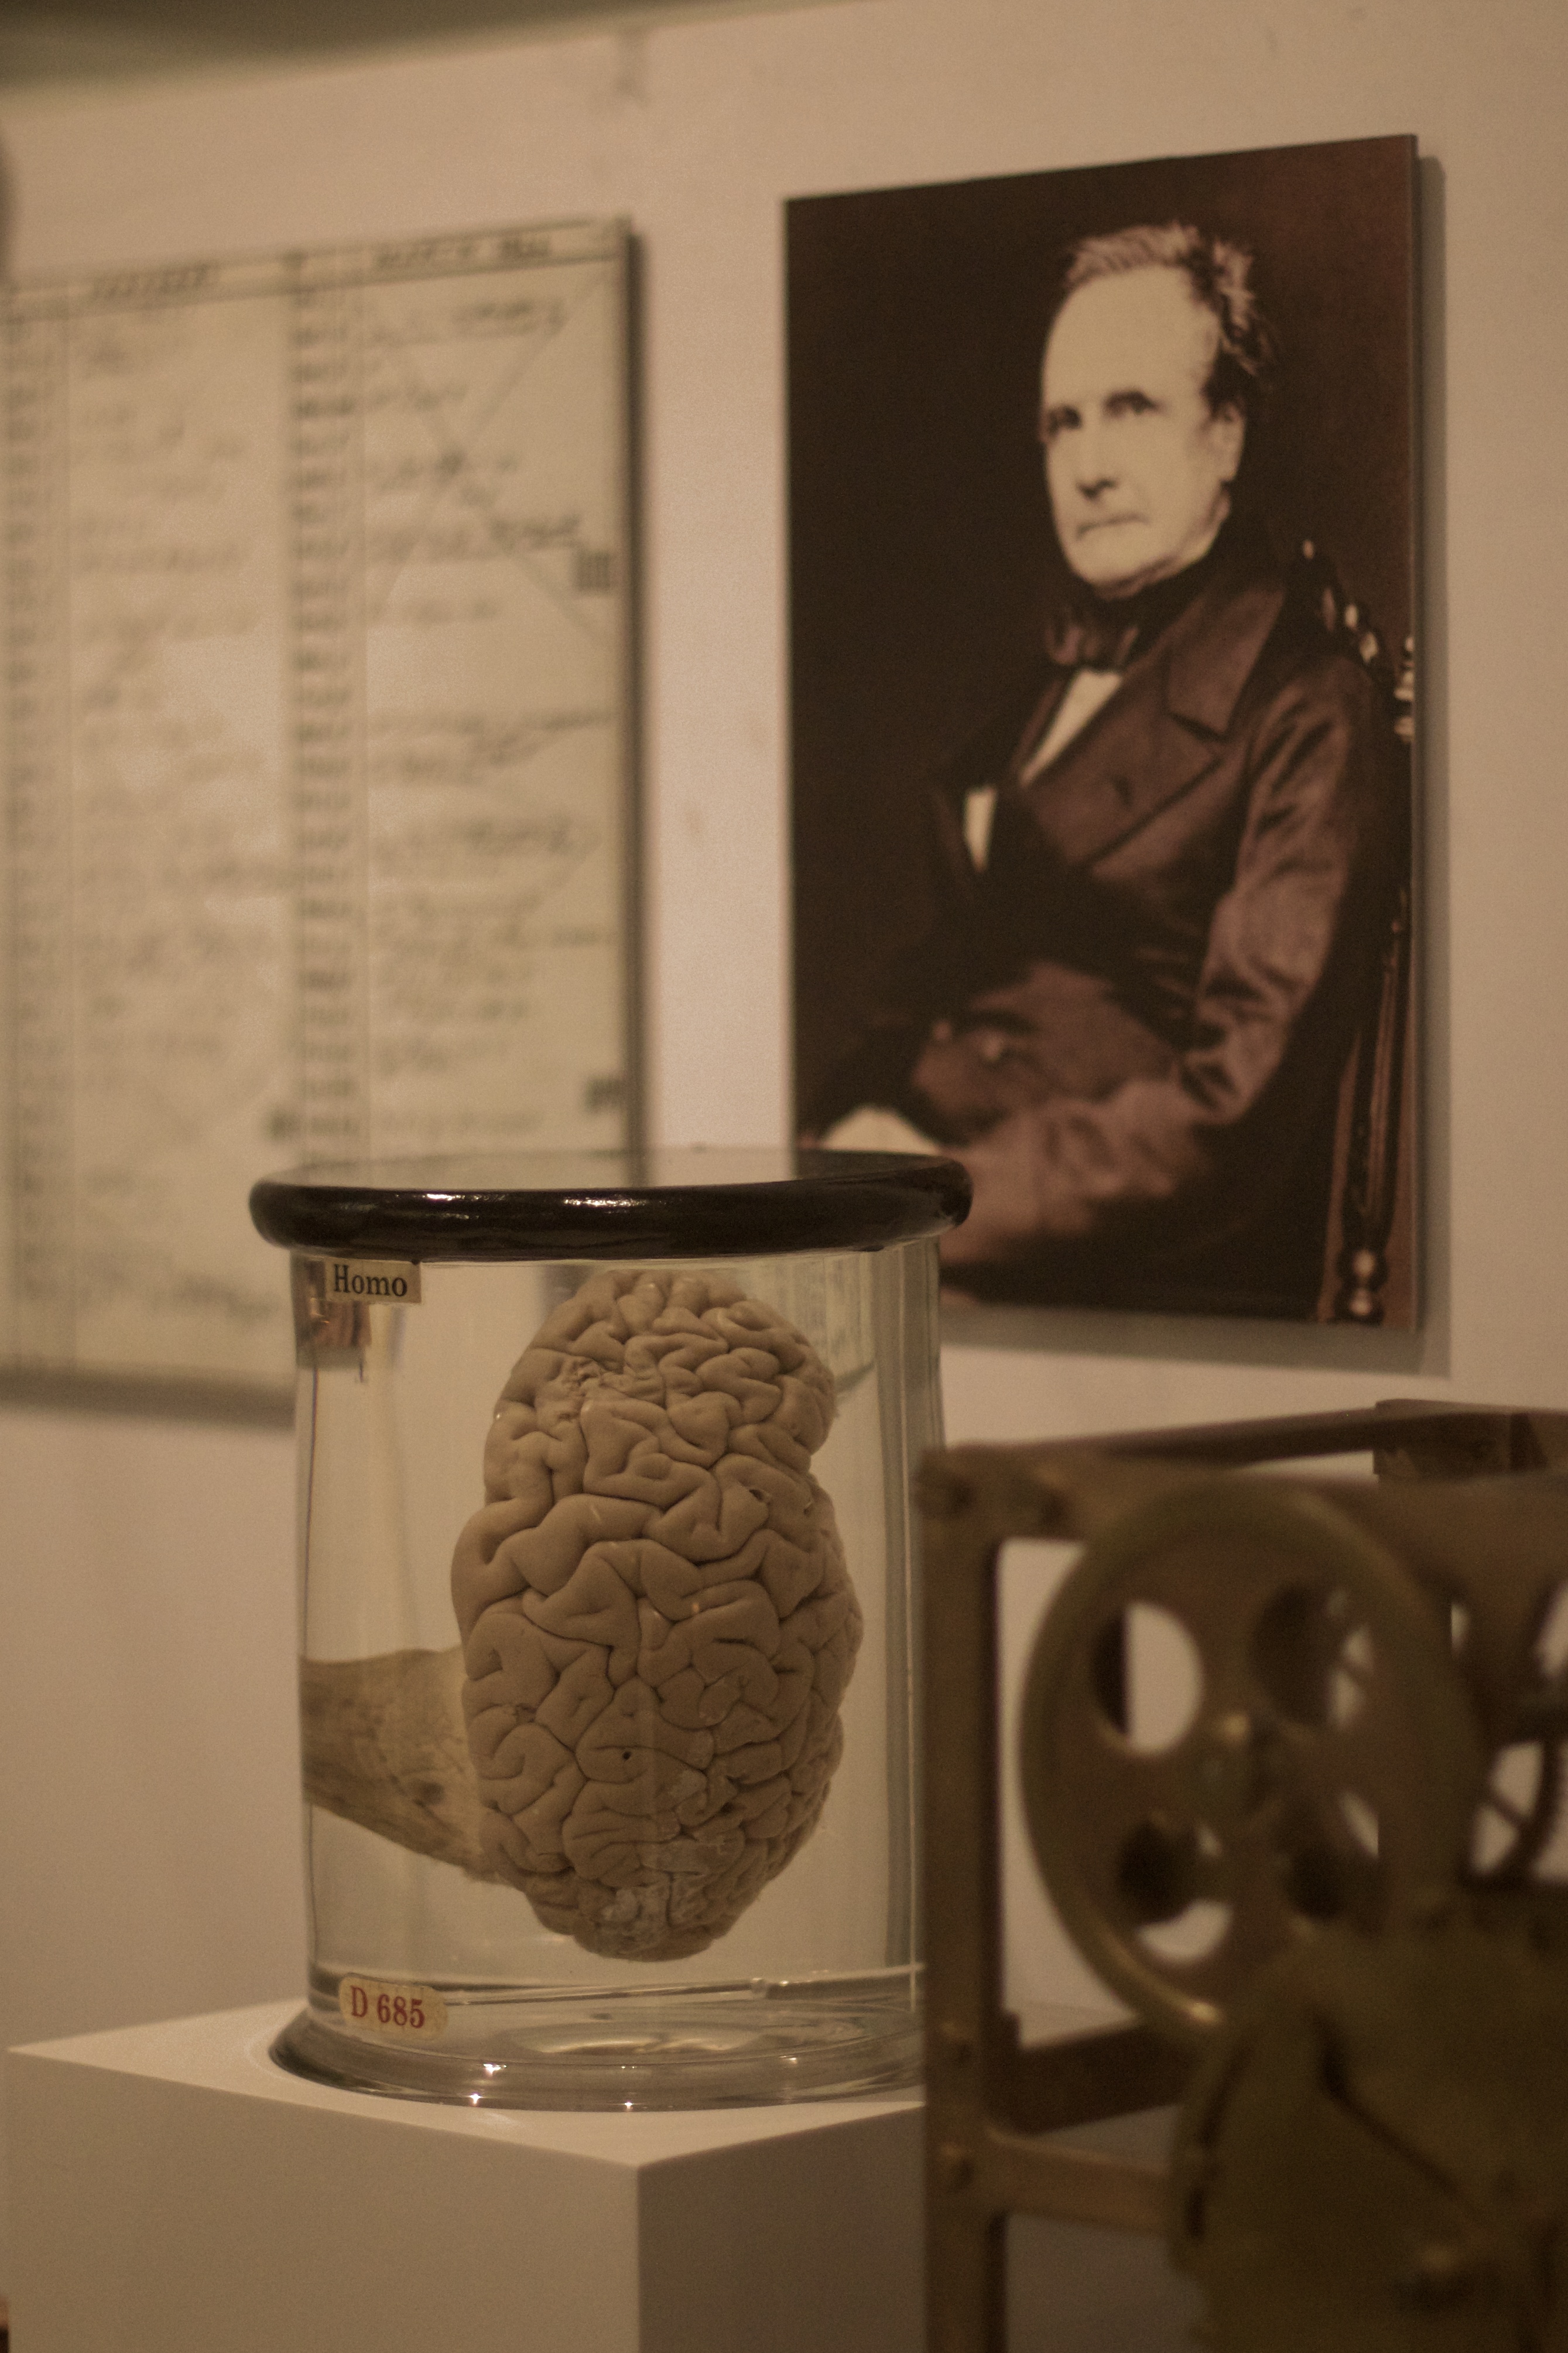
museum, sculpture, art, design, photograph, history, image, tourist attraction, carving, exhibition, ancient history